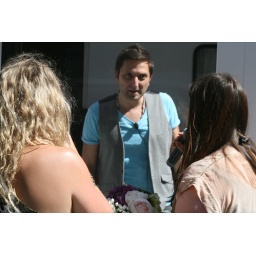
Mike gets shown flowers and cakes by wedding suppliers on day 2 of the Marry Me Microsoft challenge.